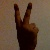
The image shows a hand gesture representing the number 2 in Indian Sign Language.